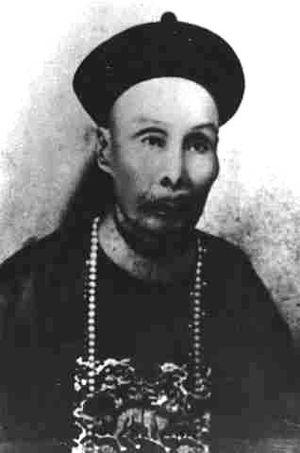
Photographie de Liu Yongfu